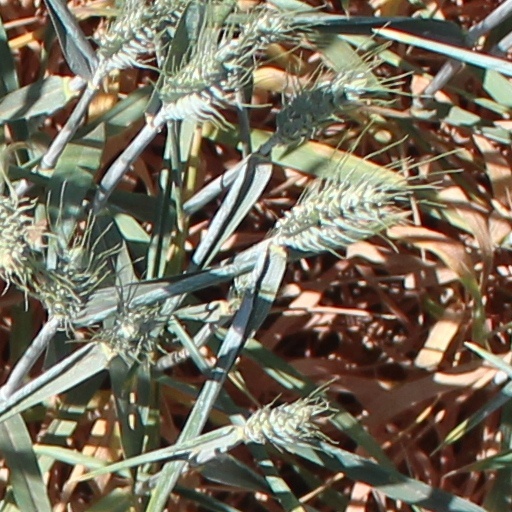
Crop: wheat